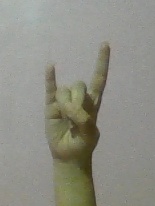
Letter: la